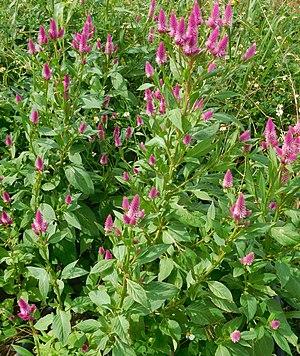
Grande immortelle